Ruan Xiaohuan

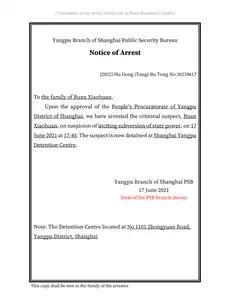
"Notice of Arrest" received by the family of Ruan Xiaohuan (translated).

It was later revealed that the police raided Ruan's residence in Shanghai and took him away by force on 10 May 2021 at around noon. Ruan's spectacles were shattered during these events. The search at Ruan's residence continued to the small hours the next day. Ruan's wife, Bei Zhenying, was also questioned by the police, but it became clear she had not been aware of the blog.